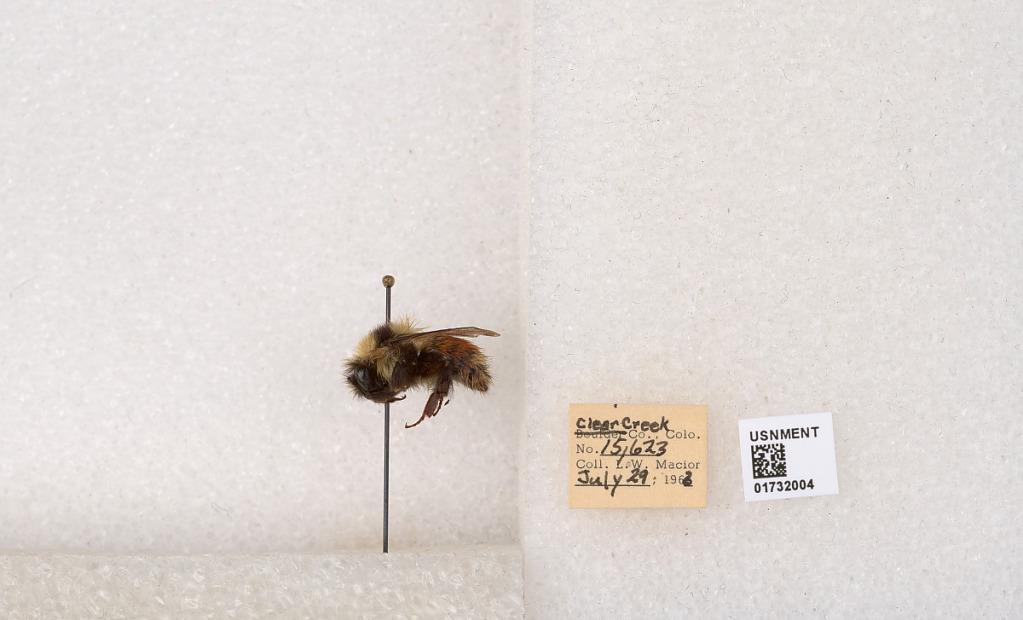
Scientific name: Bombus (Pyrobombus) sylvicola Kirby
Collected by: L. Macior
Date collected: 1962-7-29
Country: United States
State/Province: Colorado
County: Clear Creek
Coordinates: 39.7006, -105.694